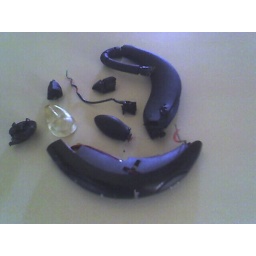
So, I guess leaving both the dog and the headset in the car was a bad idea. eBay, here I come.....